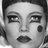
Emotion: neutral